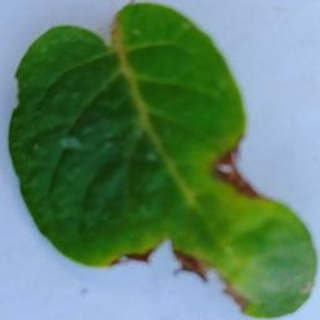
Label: potato_late_blight